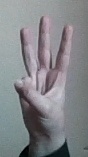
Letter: thaa